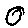
Label: 0